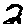
Label: 2